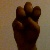
The image shows a hand gesture representing the letter 'E' in Indian Sign Language.